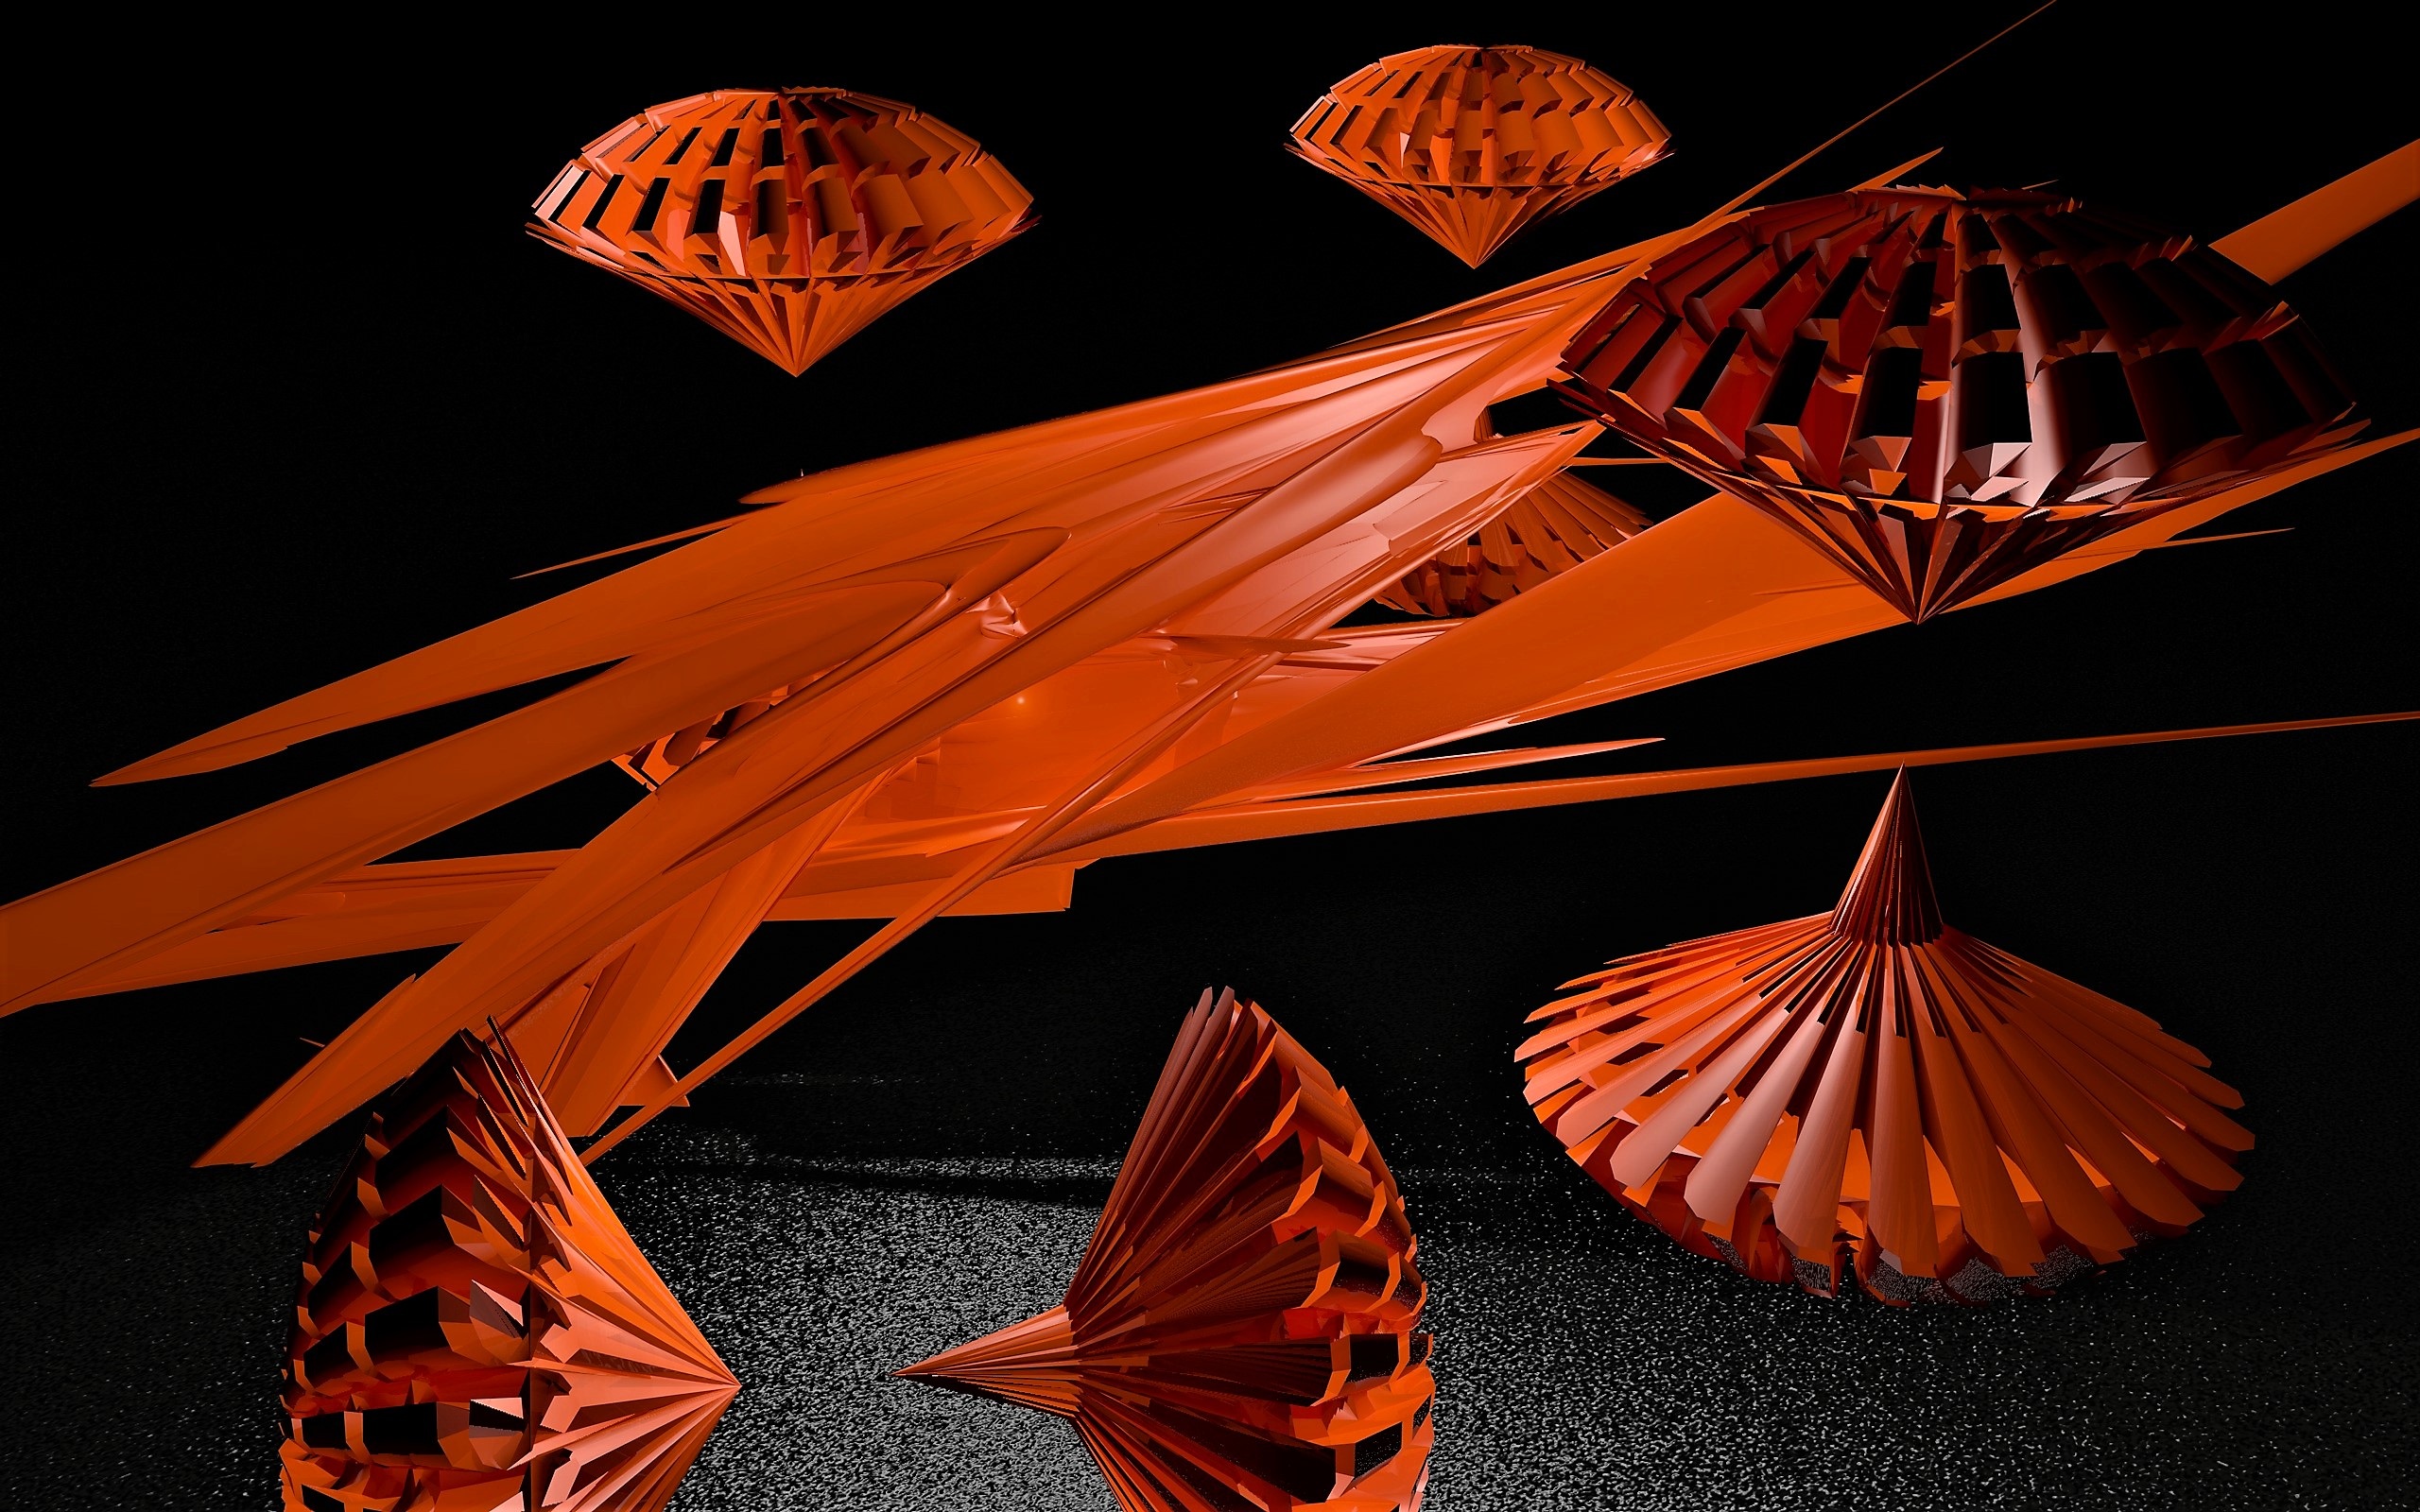
creative, wing, decoration, pattern, color, lighting, ornament, art, background, illustration, design, symmetry, wallpaper